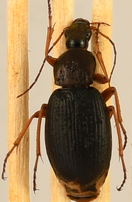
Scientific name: Chlaenius aestivus
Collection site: Smithsonian Environmental Research Center NEON (SERC), plot SERC_009